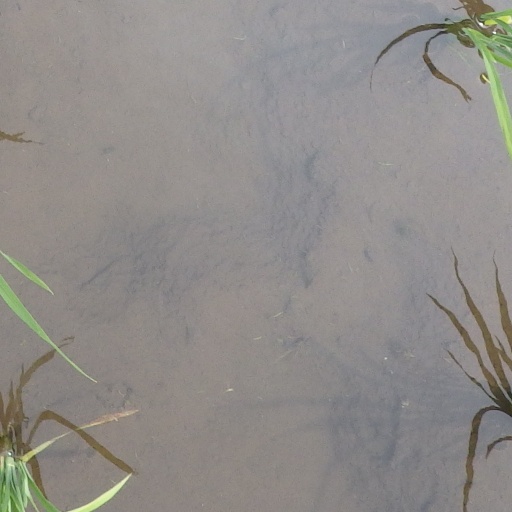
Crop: rice